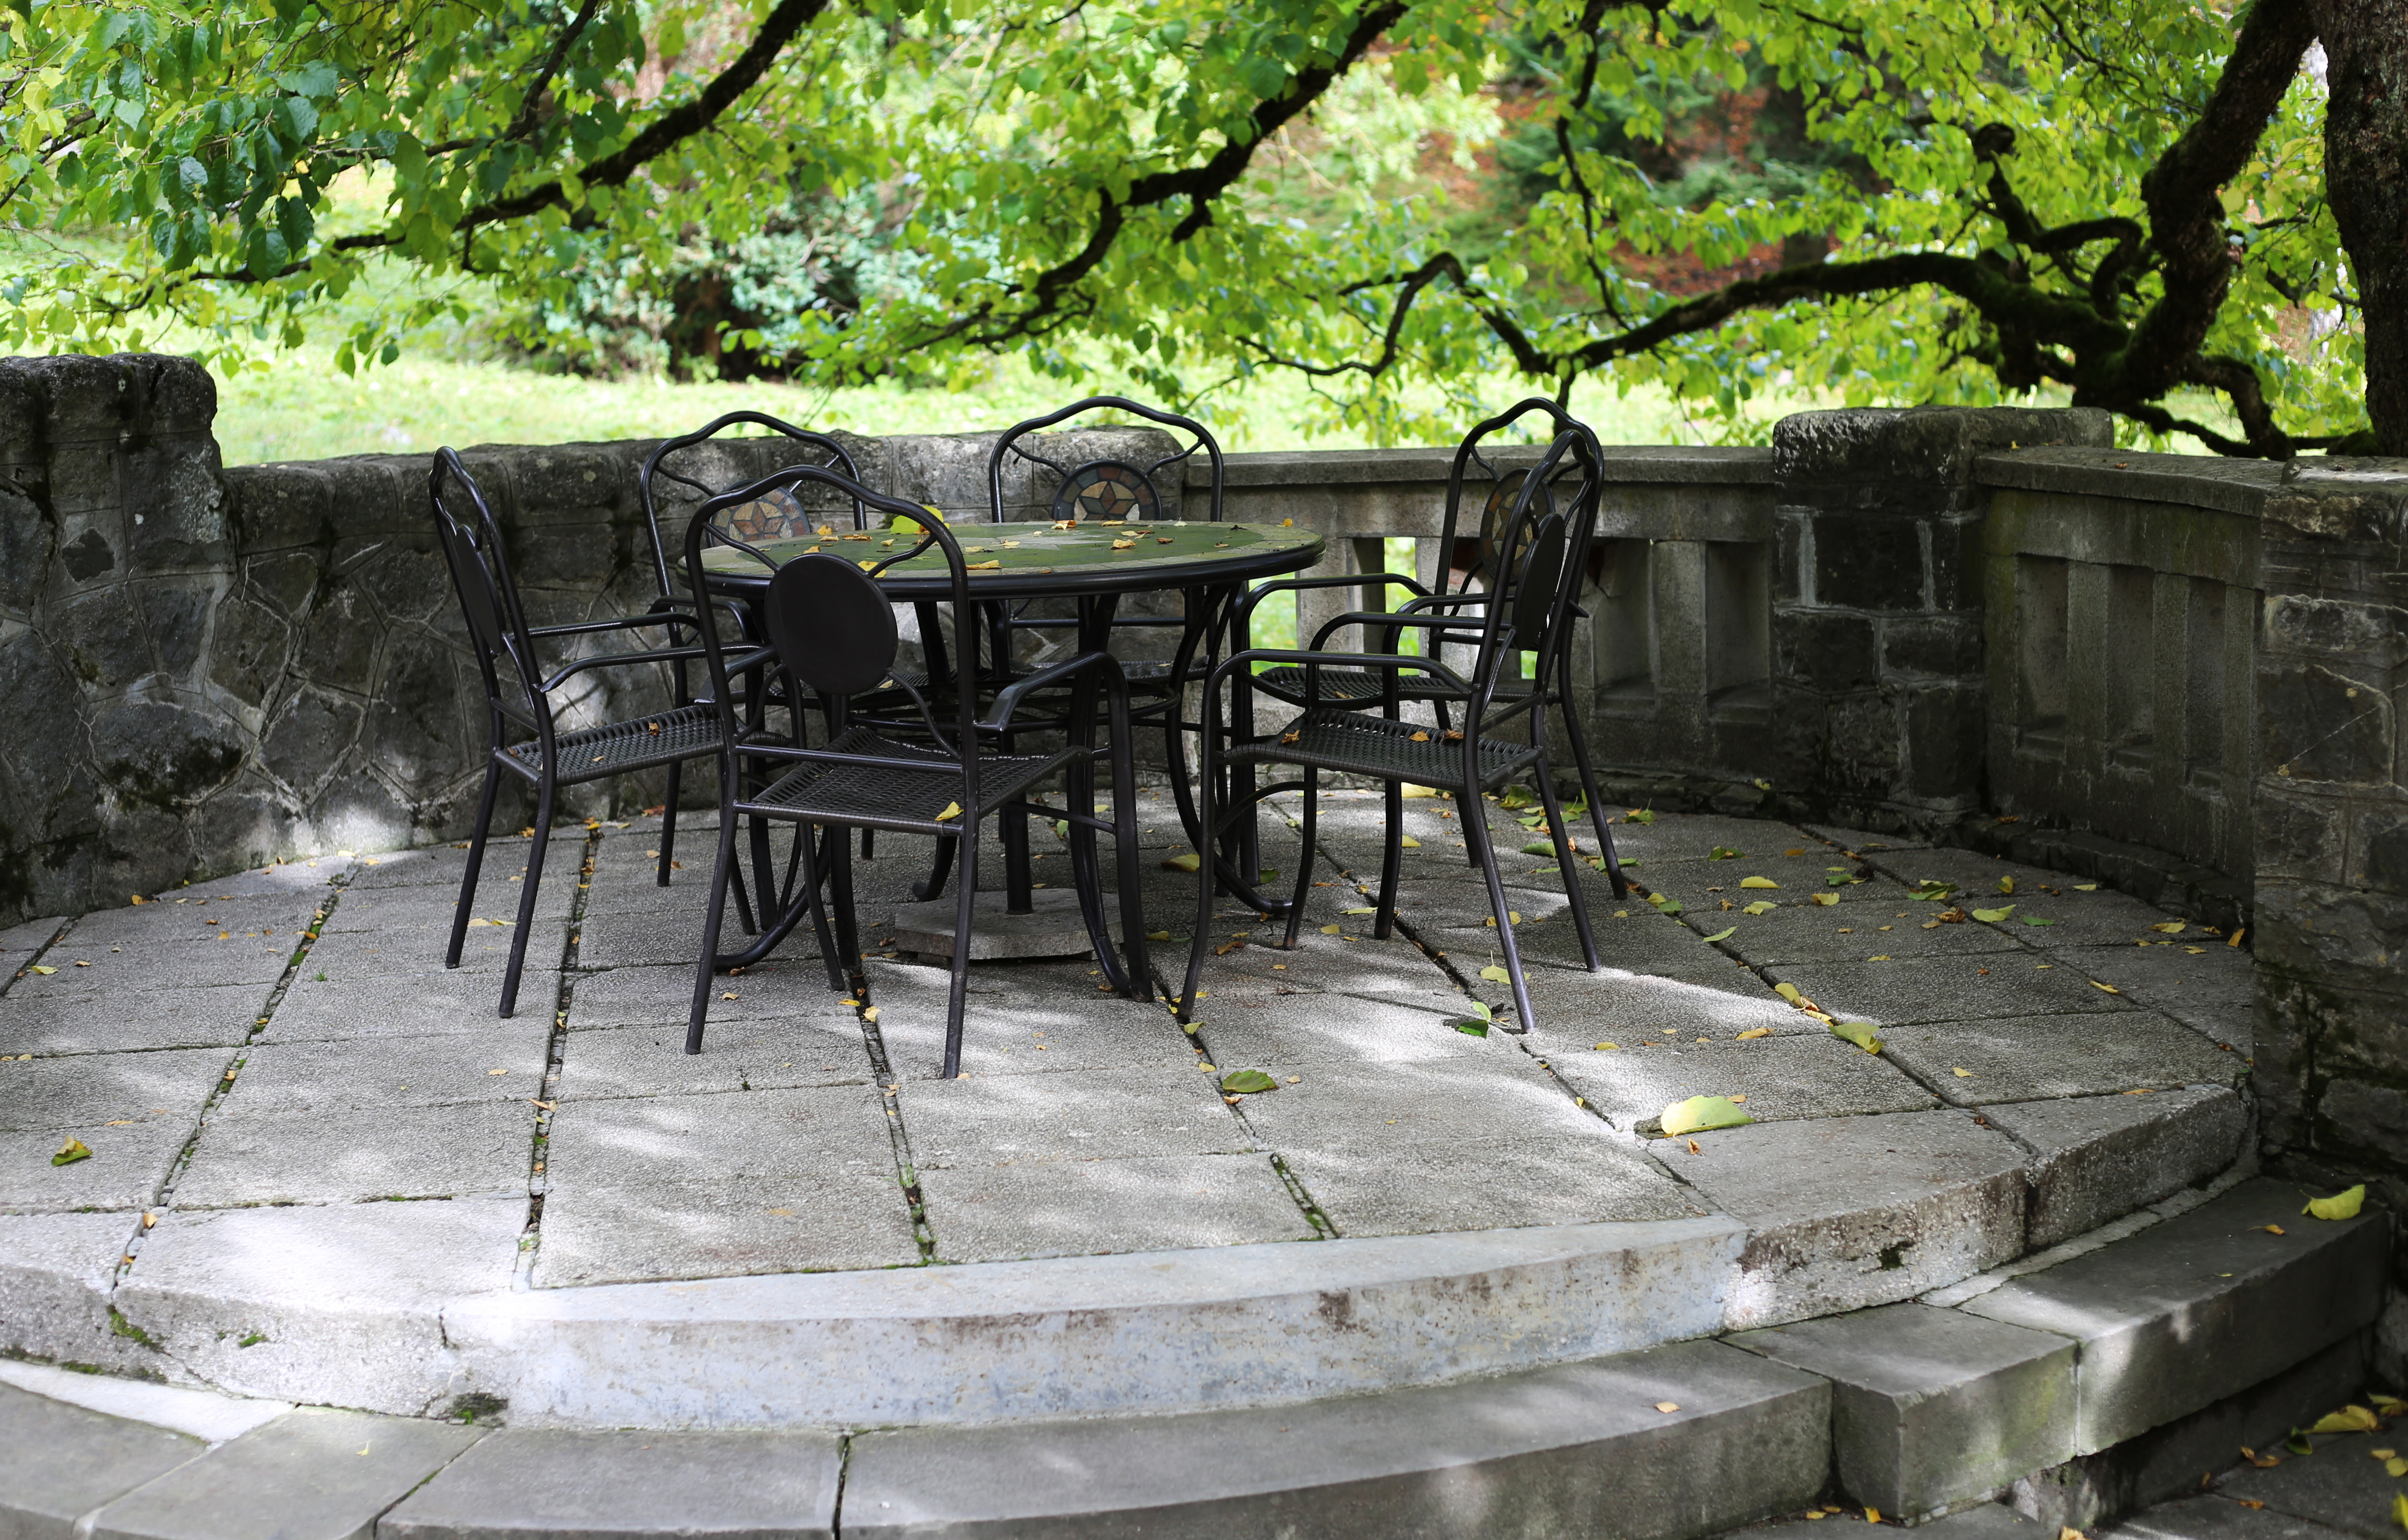
round, table, chairs, castle, stone, rocks, trees, green, metal, black, square, dining, area, sinaia, romania, peles, plant, tree, outdoor structure, landscape, garden, grass, backyard, yard